Malcolm David Kelley

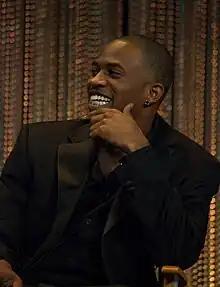
Kelley at PaleyFest 2014 for "Lost"

Malcolm David Kelley (born May 12, 1992), sometimes credited as just Malcolm Kelley, is an American actor and singer best known for portraying the character Walt Lloyd on the ABC series "Lost" and as one half of the pop duo MKTO.